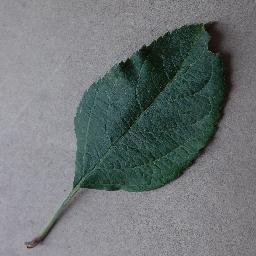
Label: Apple___healthy